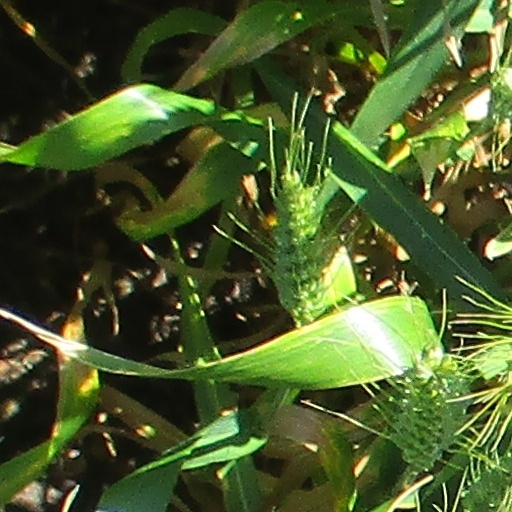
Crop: wheat